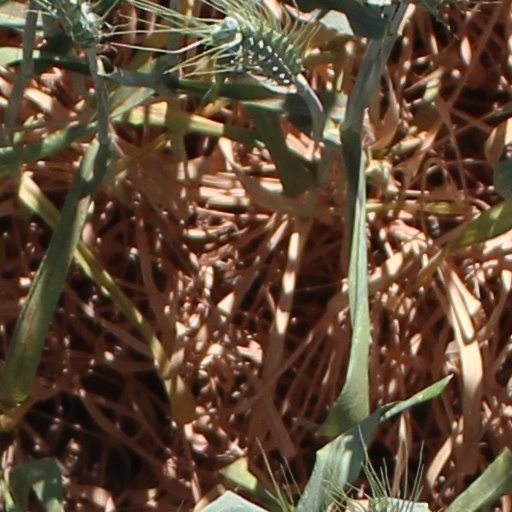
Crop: wheat